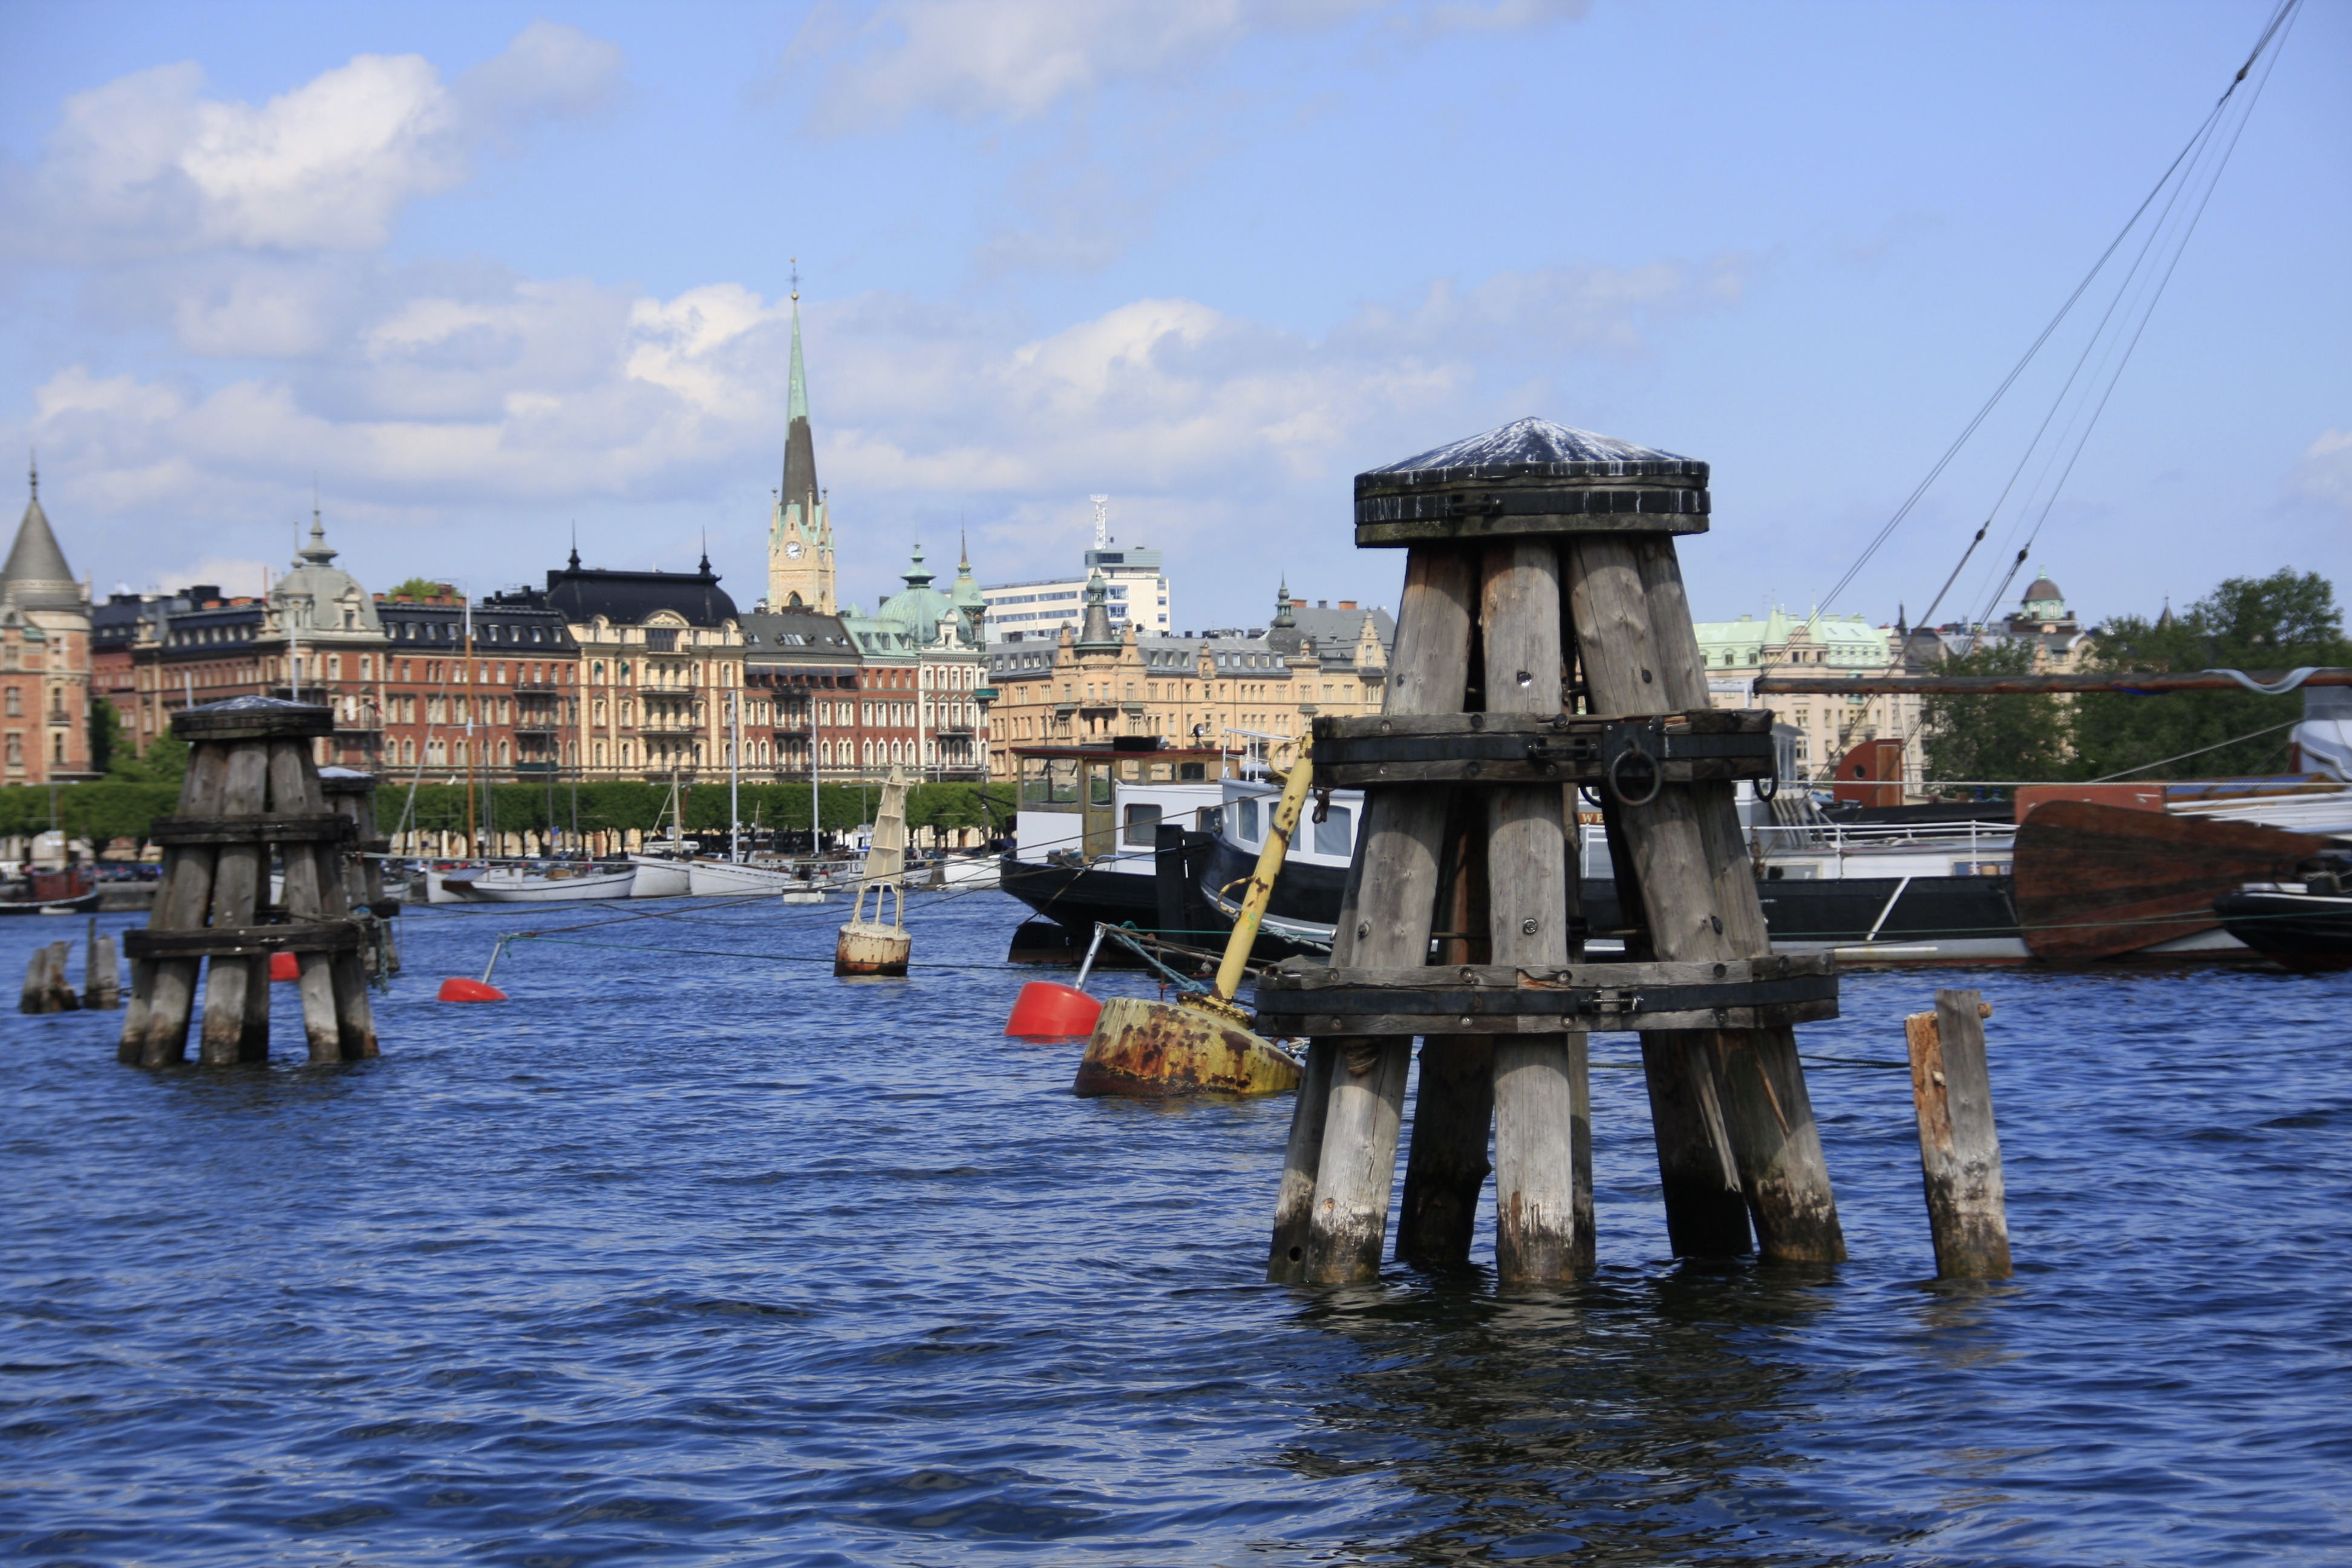
landscape, sea, dock, boat, city, river, vehicle, harbor, port, waterway, boating, channel, stockholm